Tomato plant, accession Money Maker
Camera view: horizontal (90 deg, fisheye); turntable rotation: 60 degrees
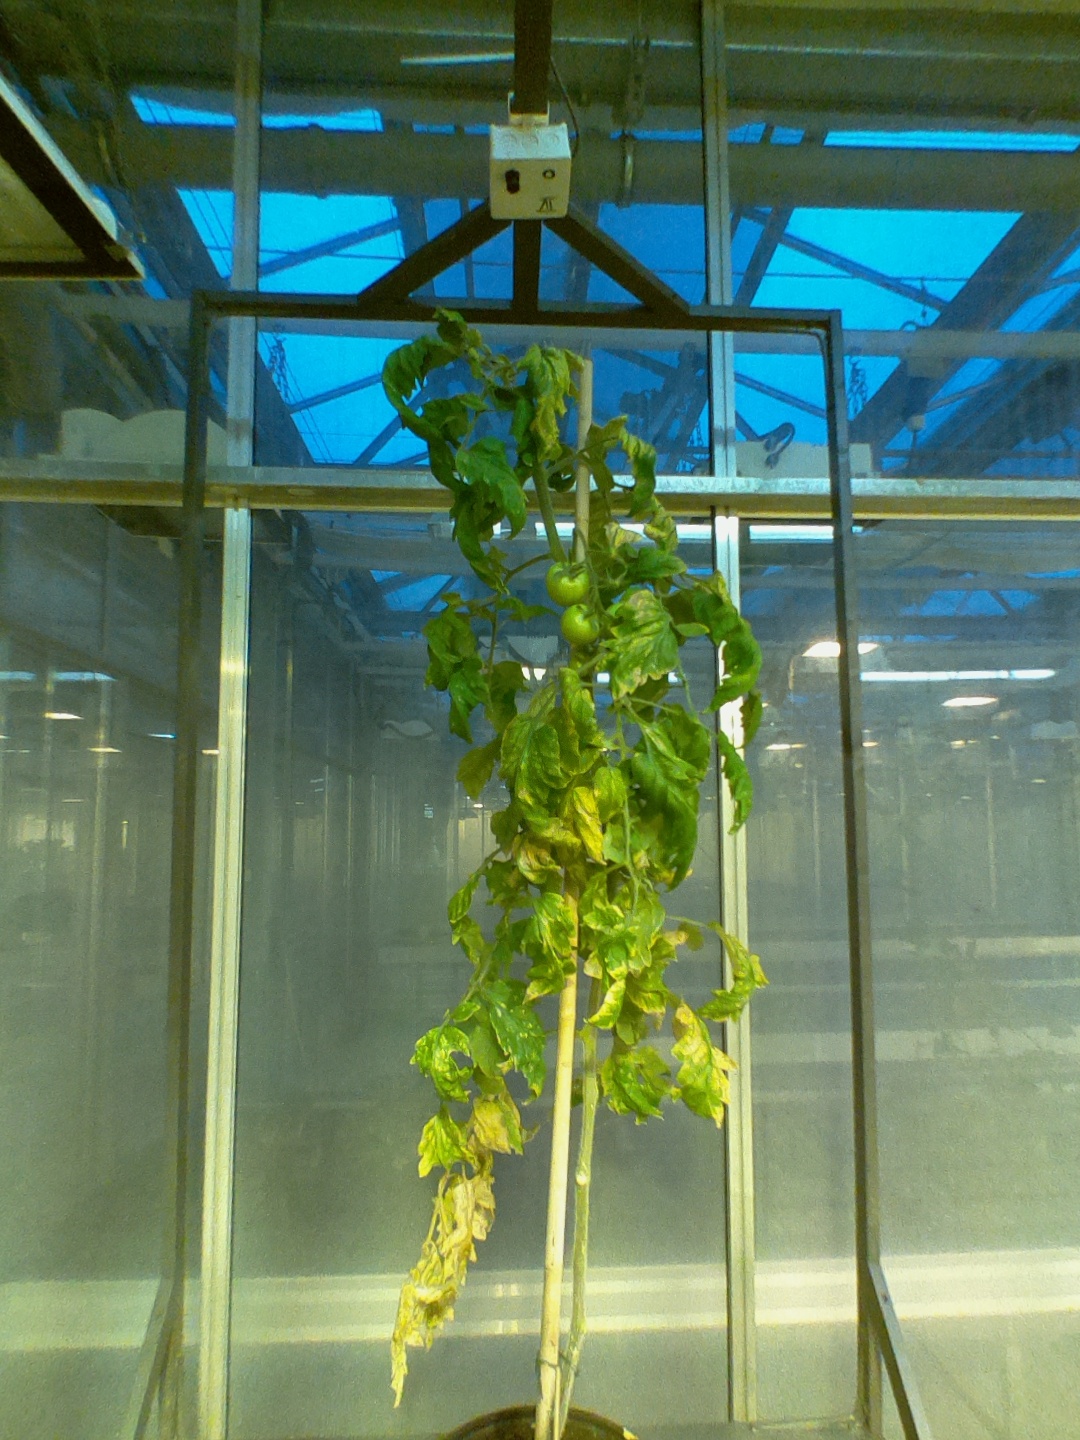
BBCH growth stage 78: 80% -90% of final fruit size